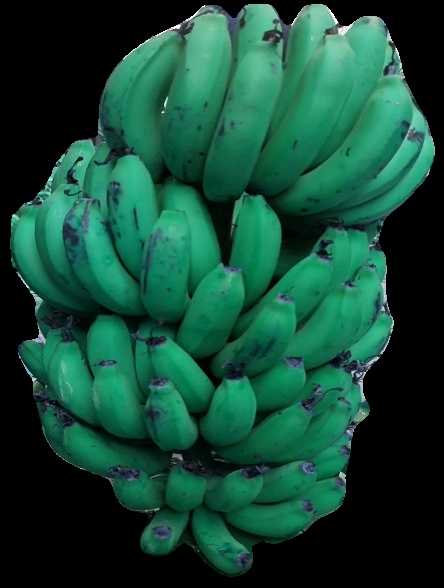
Variety: pachbale
Grade: grade2